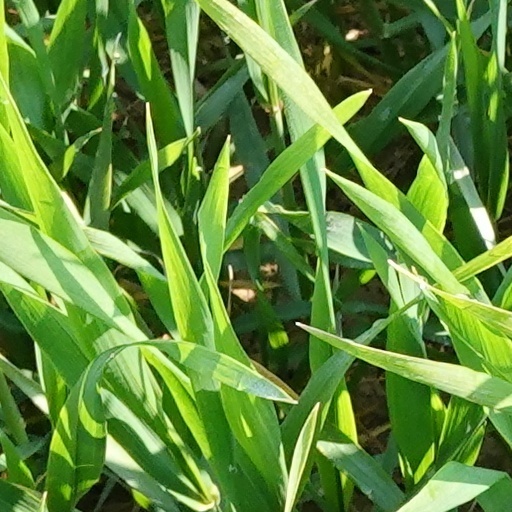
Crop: wheat